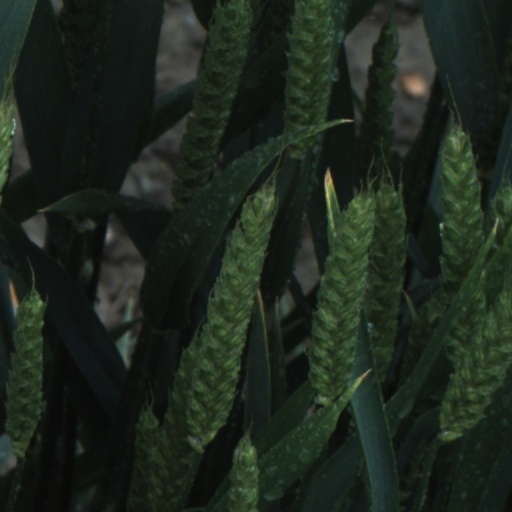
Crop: wheat